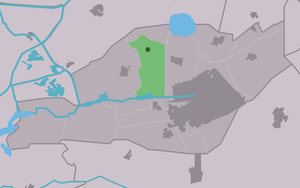
Nijega est un village situé dans la commune néerlandaise de Smallingerland, dans la province de la Frise. Son nom en frison est Nyegea. Le 1ᵉʳ janvier 2008, le village comptait 505 habitants.